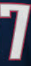
Number: 7